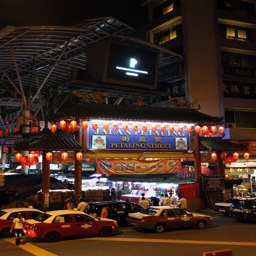
the north entrance to the night market .